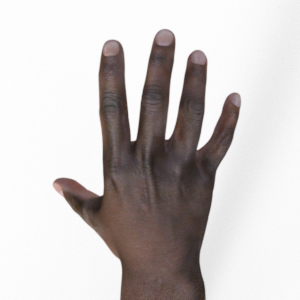
Label: paper